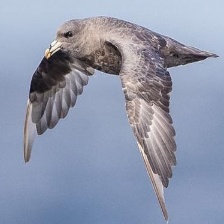
Species: NORTHERN FULMAR
Scientific name: FULMARUS GLACIALIS